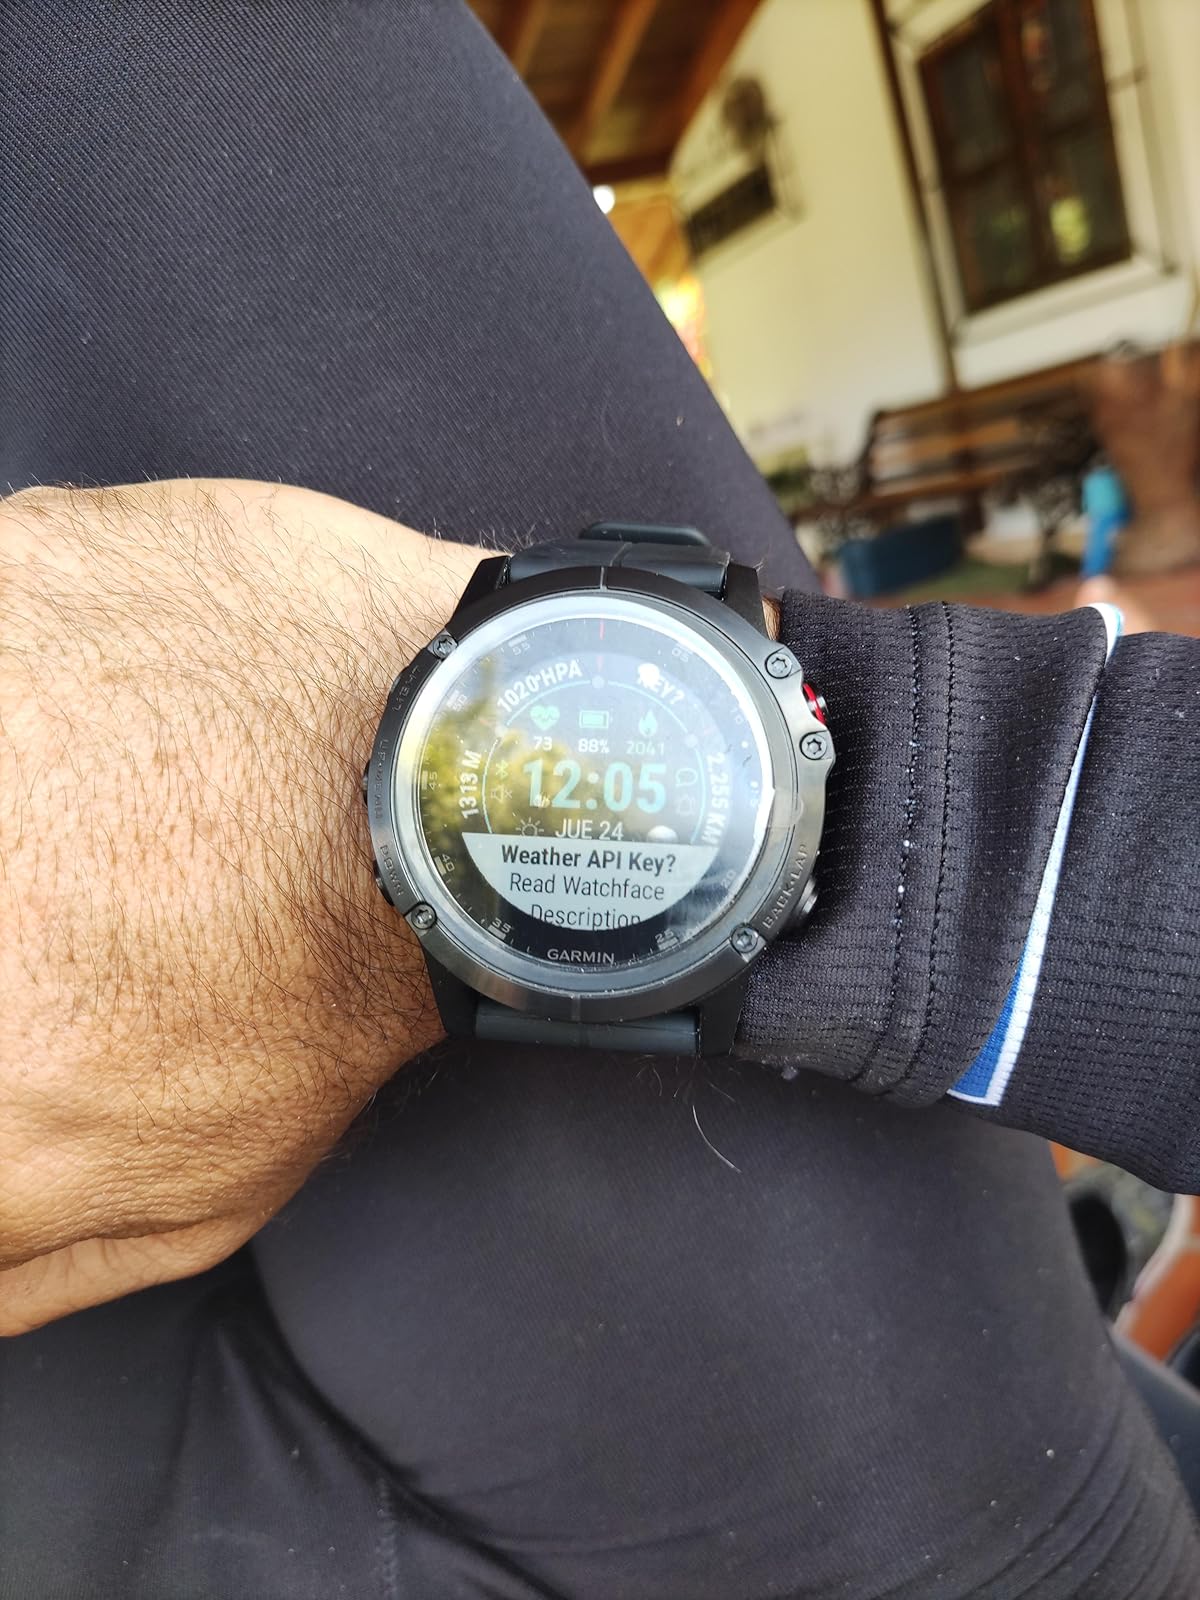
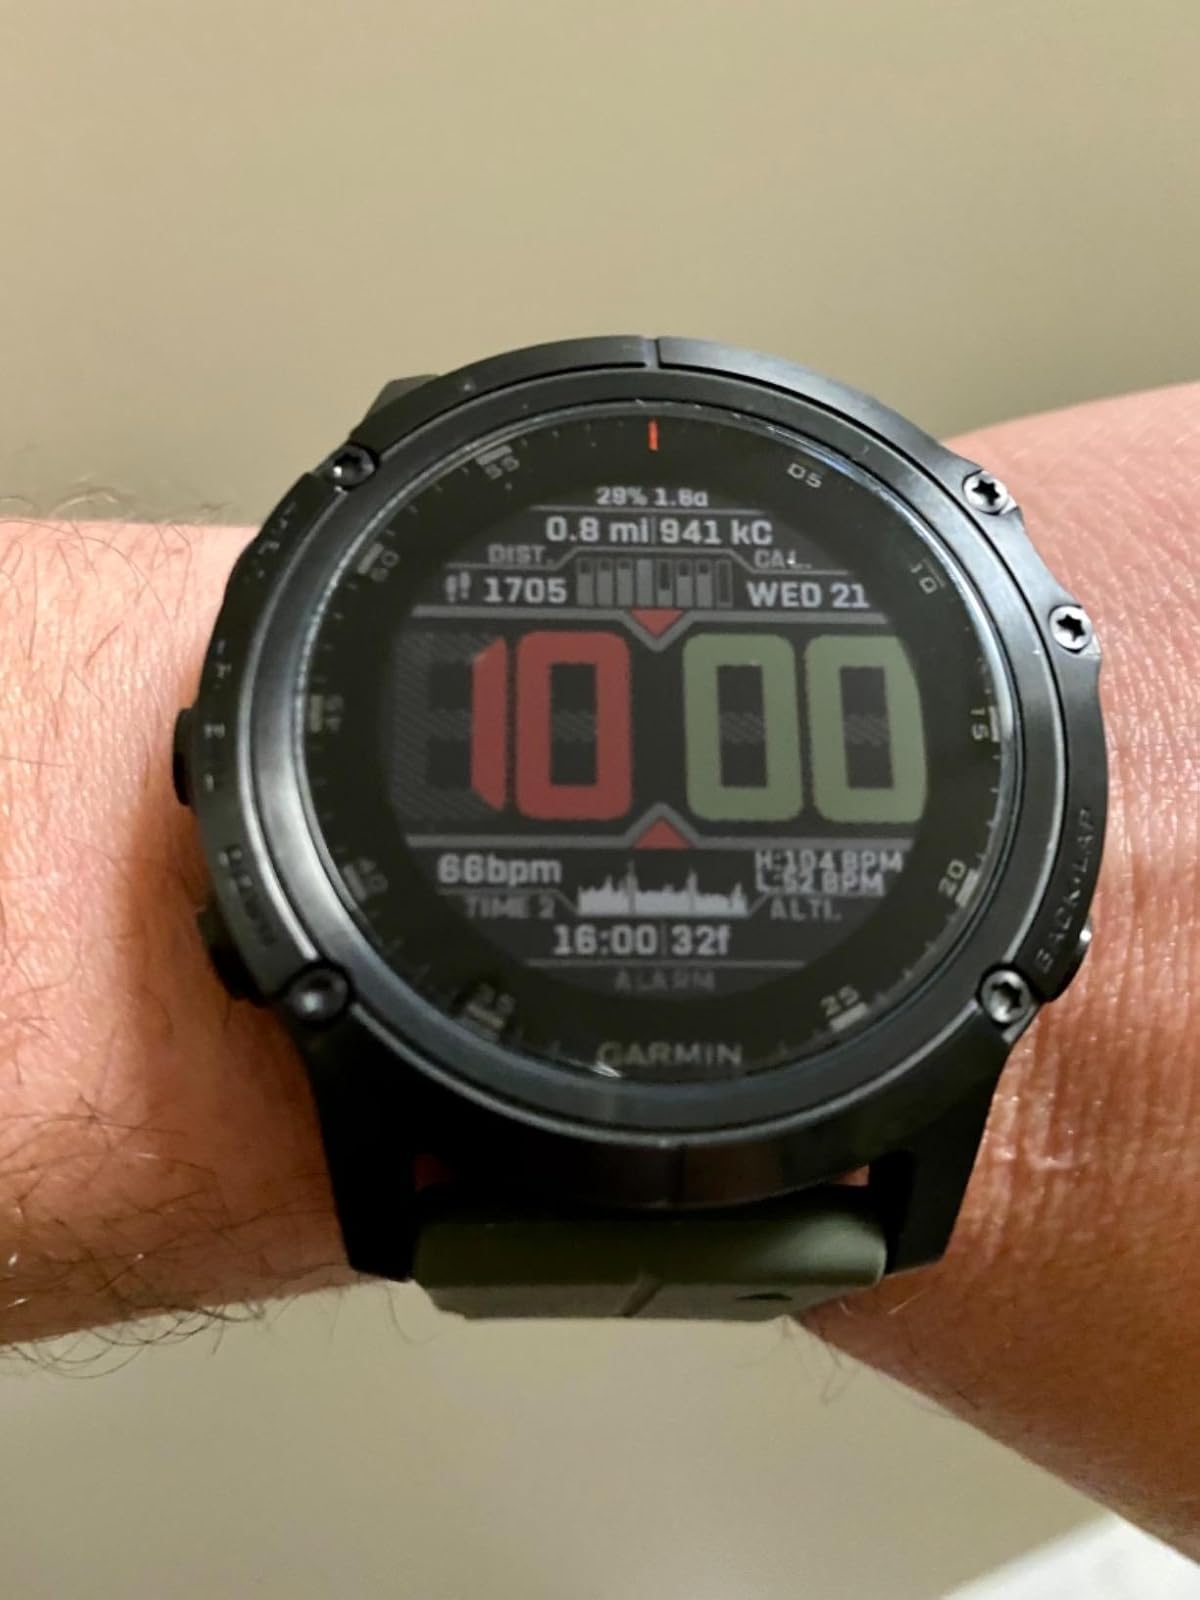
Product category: smartwatch
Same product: yes